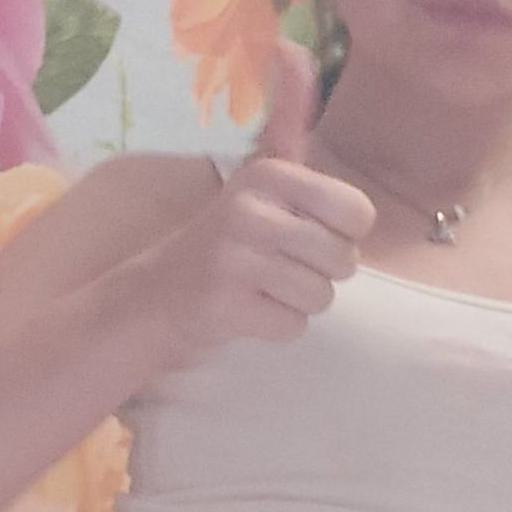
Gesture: like